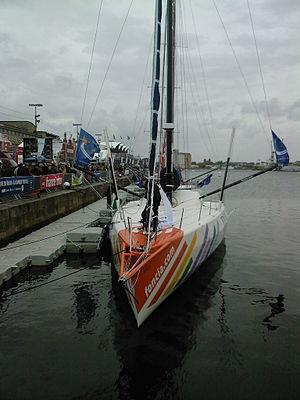
Les termes Tangon ou Outrigger désignent un espar latéral sur un bateau, perpendiculairement à l'axe du navire. Cette technique a été adoptée par certains voiliers de course, notamment les 60 pieds IMOCA, faisant office de barres de flèche montées latéralement sur le pont, au niveau du mât.